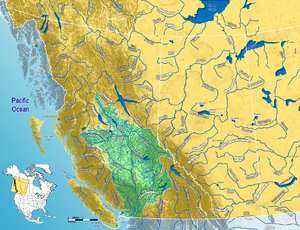
Fraser River
Fraser River watershed
Fraser River er den længste flod i Britisk Columbia i Canada. Den kommer fra Fraser Pass i nærheden af det højeste bjerg i Canadian Rockies, Mount Robson og løber 1.375 km til Georgiastrædet ved byen Vancouver og er den tiende længste flod i Canada. Floden har ved udmundingen en vandmængde på 3.550 m³/sek.